2011 Spanish general election

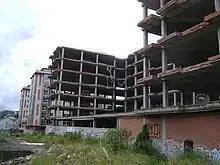
The bursting of the Spanish property bubble made Spain one of the countries hardest hit by the Great Recession.

The impact of the Great Recession in Spain dominated Zapatero's second term, immediately facing worsening economic forecasts, a transport strike against the rapid increase in oil prices, and the Martinsa-Fadesa bankruptcy—a result of the Spanish property bubble bursting—turning into Spain's biggest ever corporate default. Zapatero's initial refusal to publicly acknowledge the crisis came under criticism, until he was forced to do so after adopting an initial package of austerity and financial stimulus measures. By the end of 2008, Spain had entered recession for the first time in 15 years, with unemployment reaching its highest in 10 years, as the country was hit with the highest job destruction rate in the world. The "E Plan", a Spanish government-funded stimulus plan to create 300,000 jobs throughout 2009,—failed short of its goals and came under criticism over its spending unsustainability. A banking crisis forced Zapatero to bailout a number of failing savings banks—Caja Castilla-La Mancha, CajaSur, CAM, Unnim, CatalunyaCaixa, Novagalicia Banco and Banco de Valencia—with the Fund for Orderly Bank Restructuring (FROB) being established to manage the restructuring process. 2009 saw economy and finance minister Pedro Solbes being replaced by Elena Salgado, and measures such as a "limited and temporary" tax hike worth €16 billion, the suppression of a €400 tax deduction, and a VAT raise, to tackle the ongoing revenue fall and spending increase.